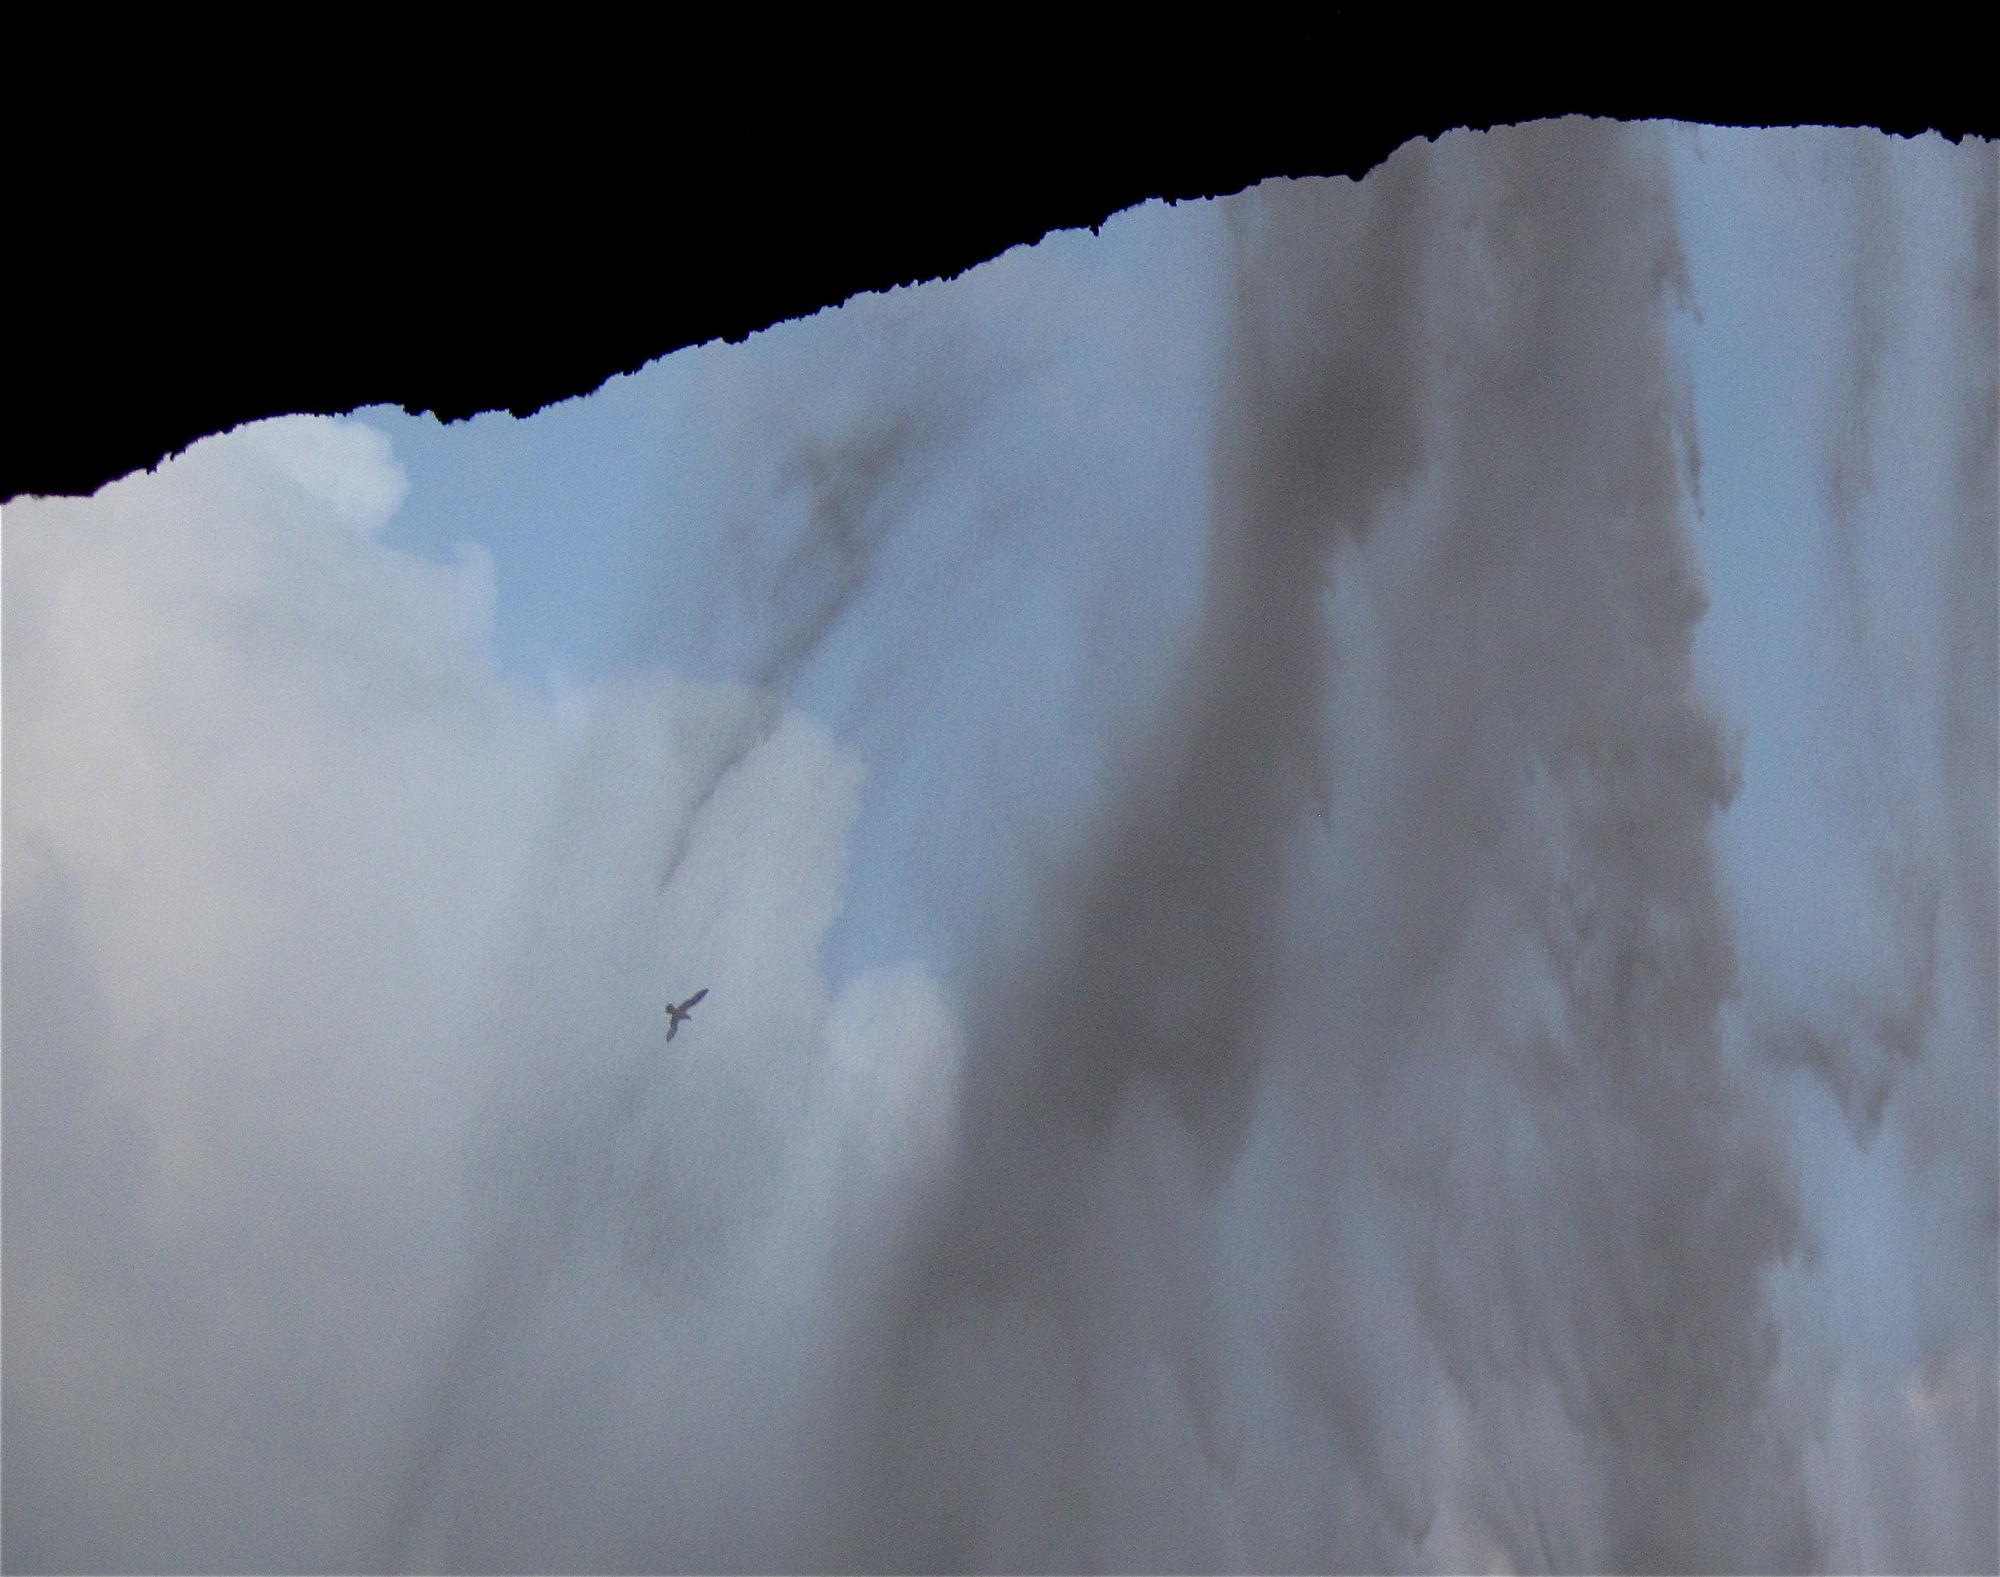
cloud, ice, iceland, 366photos, freezing, atmospheric phenomenon, geological phenomenon